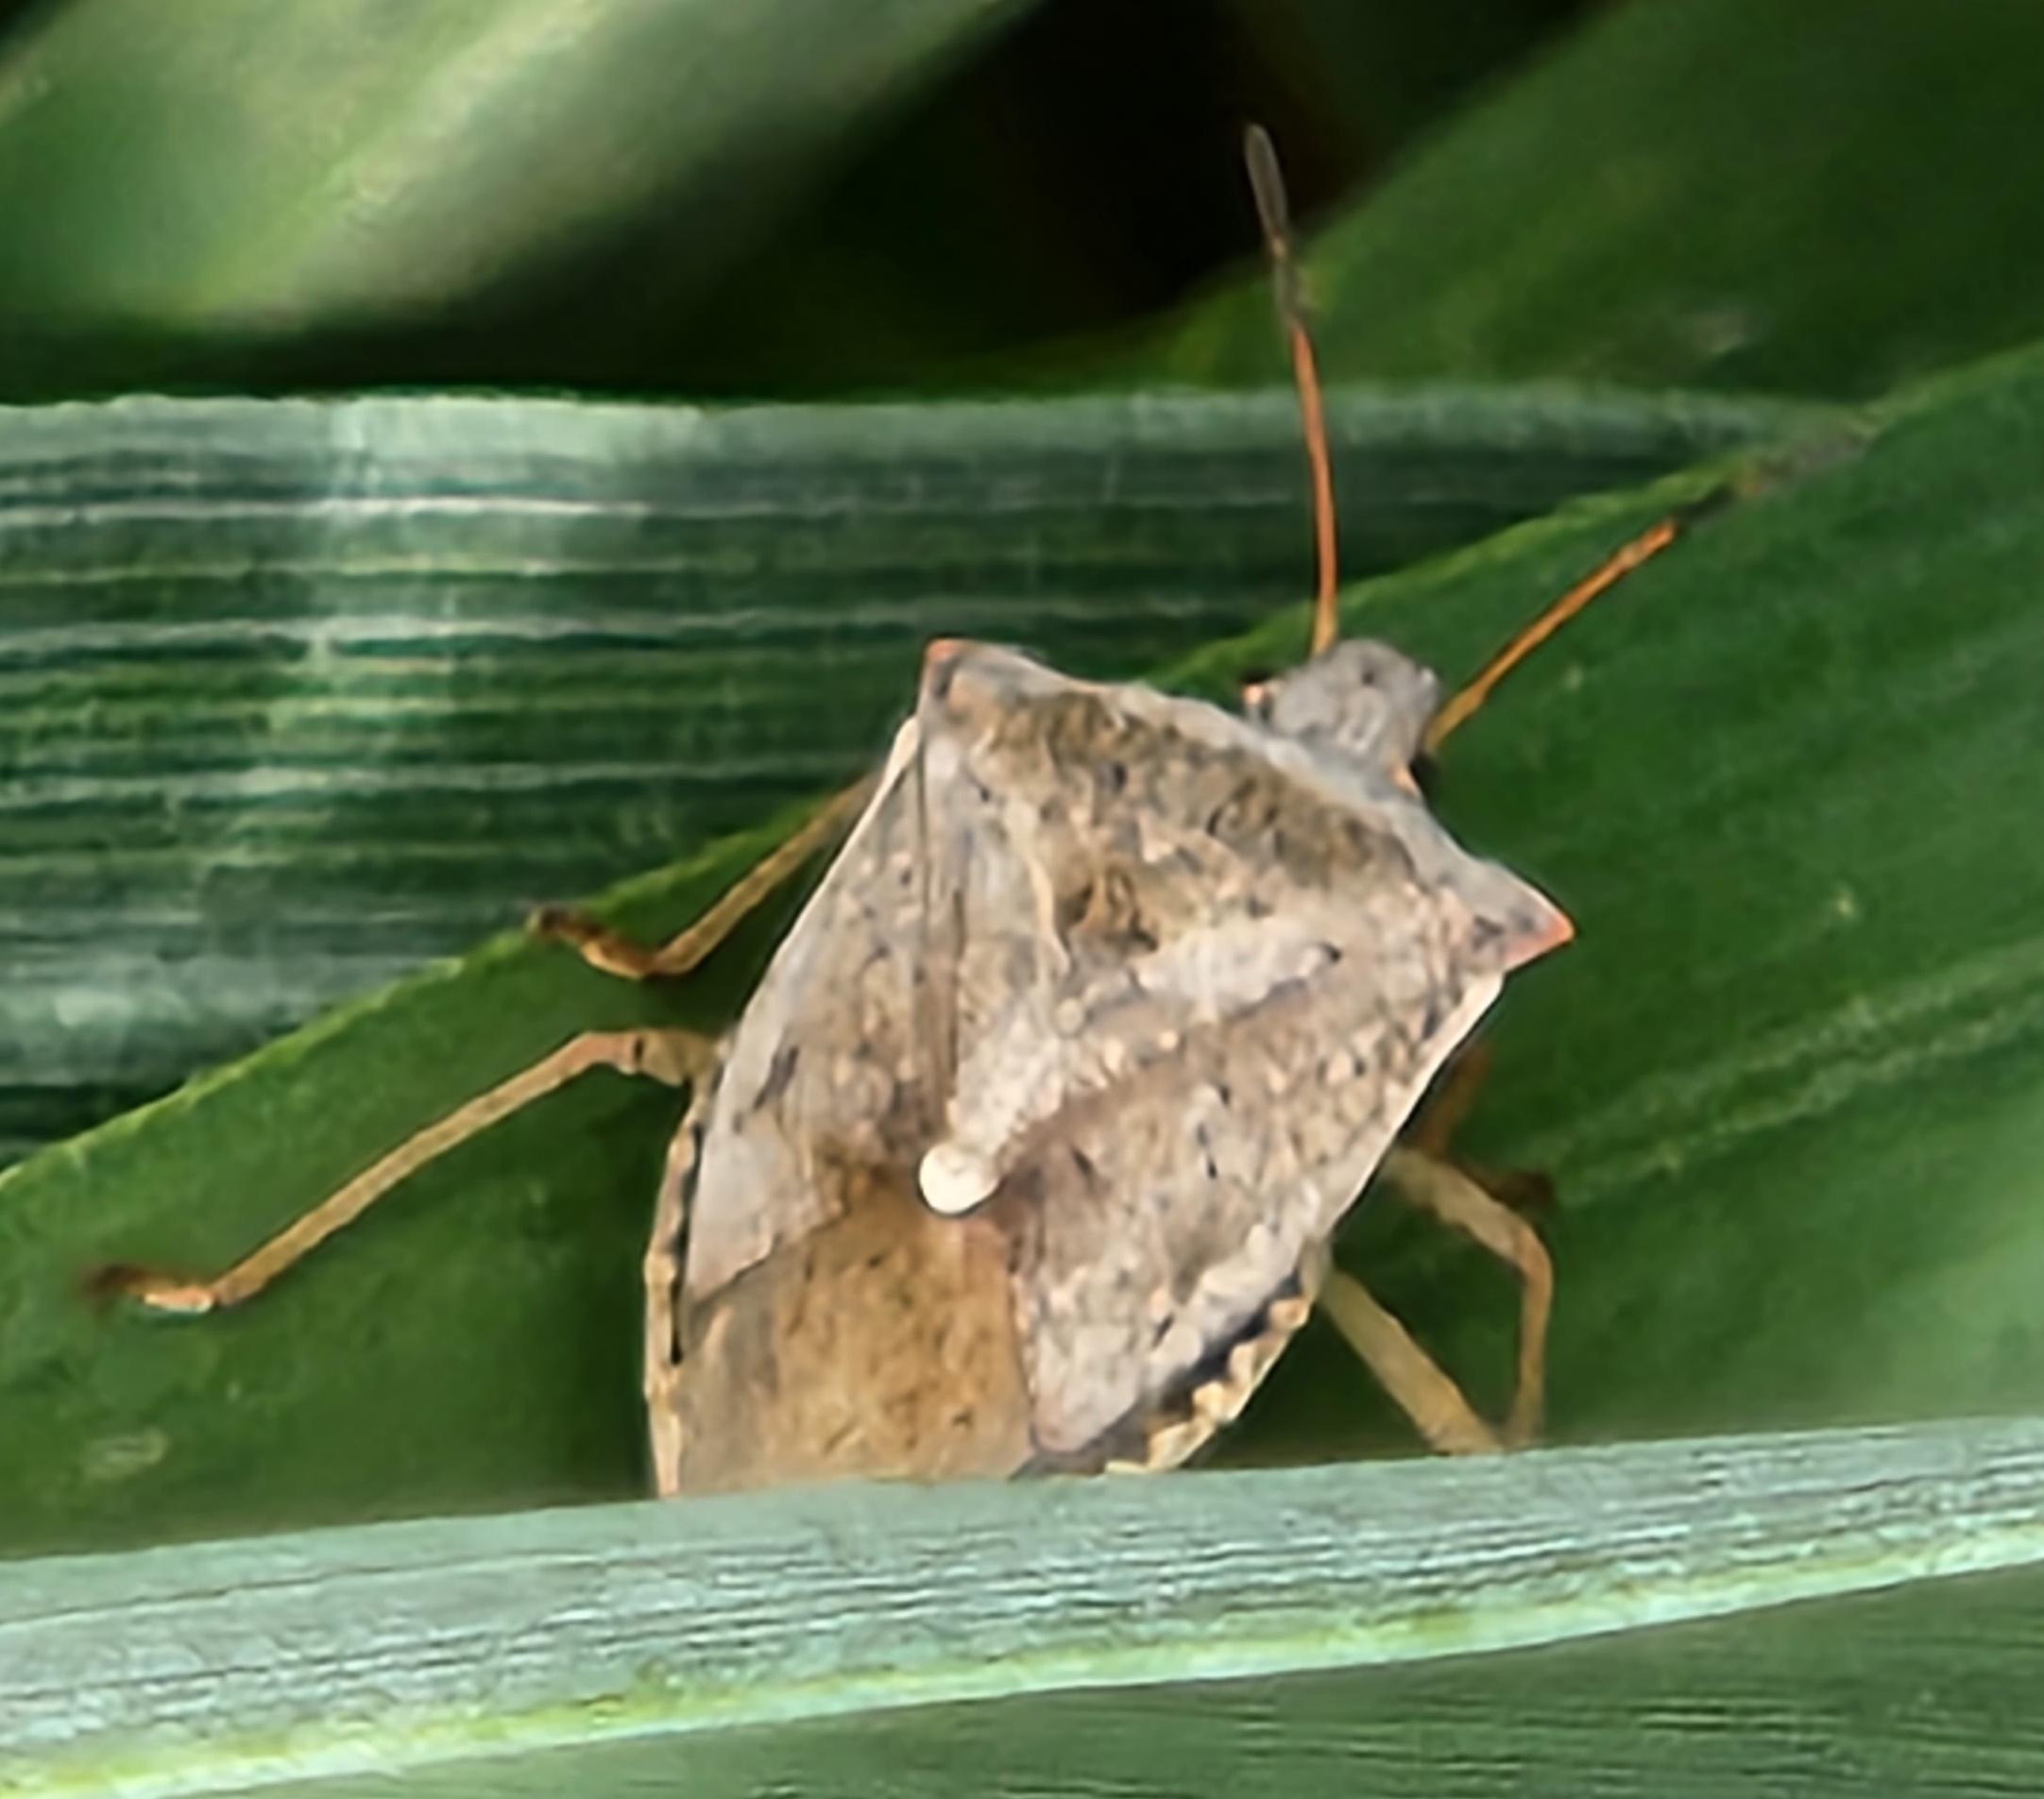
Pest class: stink_bug